CKMX

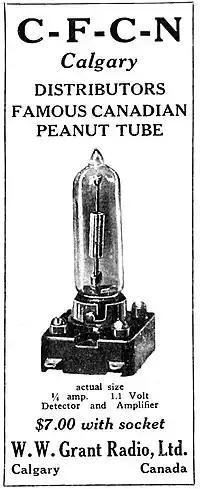
1923 advertisement for W. W. Grant Radio, Ltd. and radio station CFCN

In Canada there was no formal category for stations making entertainment broadcasts intended for the general public until April 1922, so the earliest stations making broadcasts operated under a mixture of Experimental, Amateur, and, as was the case with VAW, governmental authorizations. In 1922 federal regulators added a new licence classification of "Private Commercial Broadcasting station", and in late April 1922 an initial group of twenty-three station assignments was announced, including two in Calgary: CFAC, licensed to George M. Bell on a wavelength of 430 meters (698 kHz), and CHCQ, licensed to the "Calgary Herald" newspaper on 400 meters (750 kHz). Grant, from his base in High River, provided some technical assistance to the newspaper when it was setting up CHCQ.